Medicago

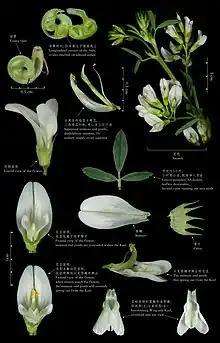
Anatomical diagram of Medicago flowers.

Medicago is a genus of flowering plants, commonly known as medick or burclover, in the legume family (Fabaceae). It contains at least 87 species and is distributed mainly around the Mediterranean Basin, and extending across temperate Eurasia and sub-Saharan Africa. The best-known member of the genus is alfalfa ("M. sativa"), an important forage crop, and the genus name is based on the Latin name for that plant, , from Median (grass). Most members of the genus are low, creeping herbs, resembling clover, but with burs (hence the common name). However, alfalfa grows to a height of 1 meter, and tree medick ("M. arborea") is a shrub. Members of the genus are known to produce bioactive compounds such as medicarpin (a flavonoid) and medicagenic acid (a triterpenoid saponin). Chromosome numbers in "Medicago" range from 2"n" = 14 to 48.